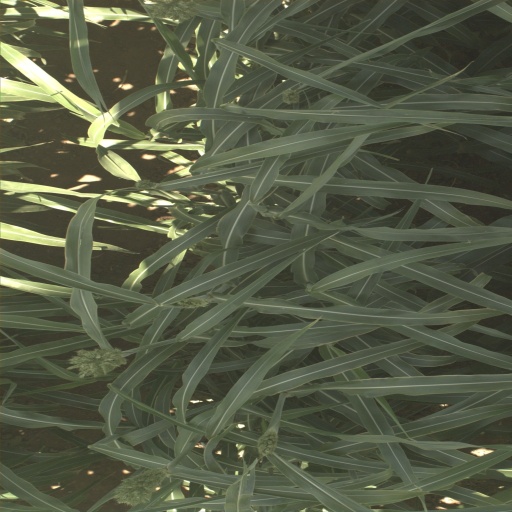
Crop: sorghum